Ignacio Romero Osborne

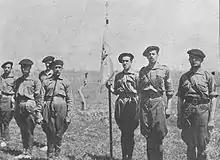
drill of Andalusian requeté, 1934

In 1929 Romero was re-assigned from Canary Islands back to the peninsula and posted to Regimiento de Artillería de Costa in Cádiz. Either in 1930 or in early 1931 he was transferred to Madrid, where as teniente he served at unspecified position in Fábrica Nacional de Productos Químicos, an army establishment engaged also in development of chemical weapons. None of the sources consulted provides information on Romero’s fate during early years of the Republic. The government of Manuel Azaña embarked on major reform of the army. One of its objectives was to scale down what was perceived as an overgrown officer corps; the government deployed a scheme, partially forcing and partially encouraging officers to retire. It is not clear what mechanism worked for Romero; at least since late 1933 he remained beyond active service and was noted in the press as “teniente retirado”.